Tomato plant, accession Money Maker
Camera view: horizontal (90 deg, fisheye); turntable rotation: 150 degrees
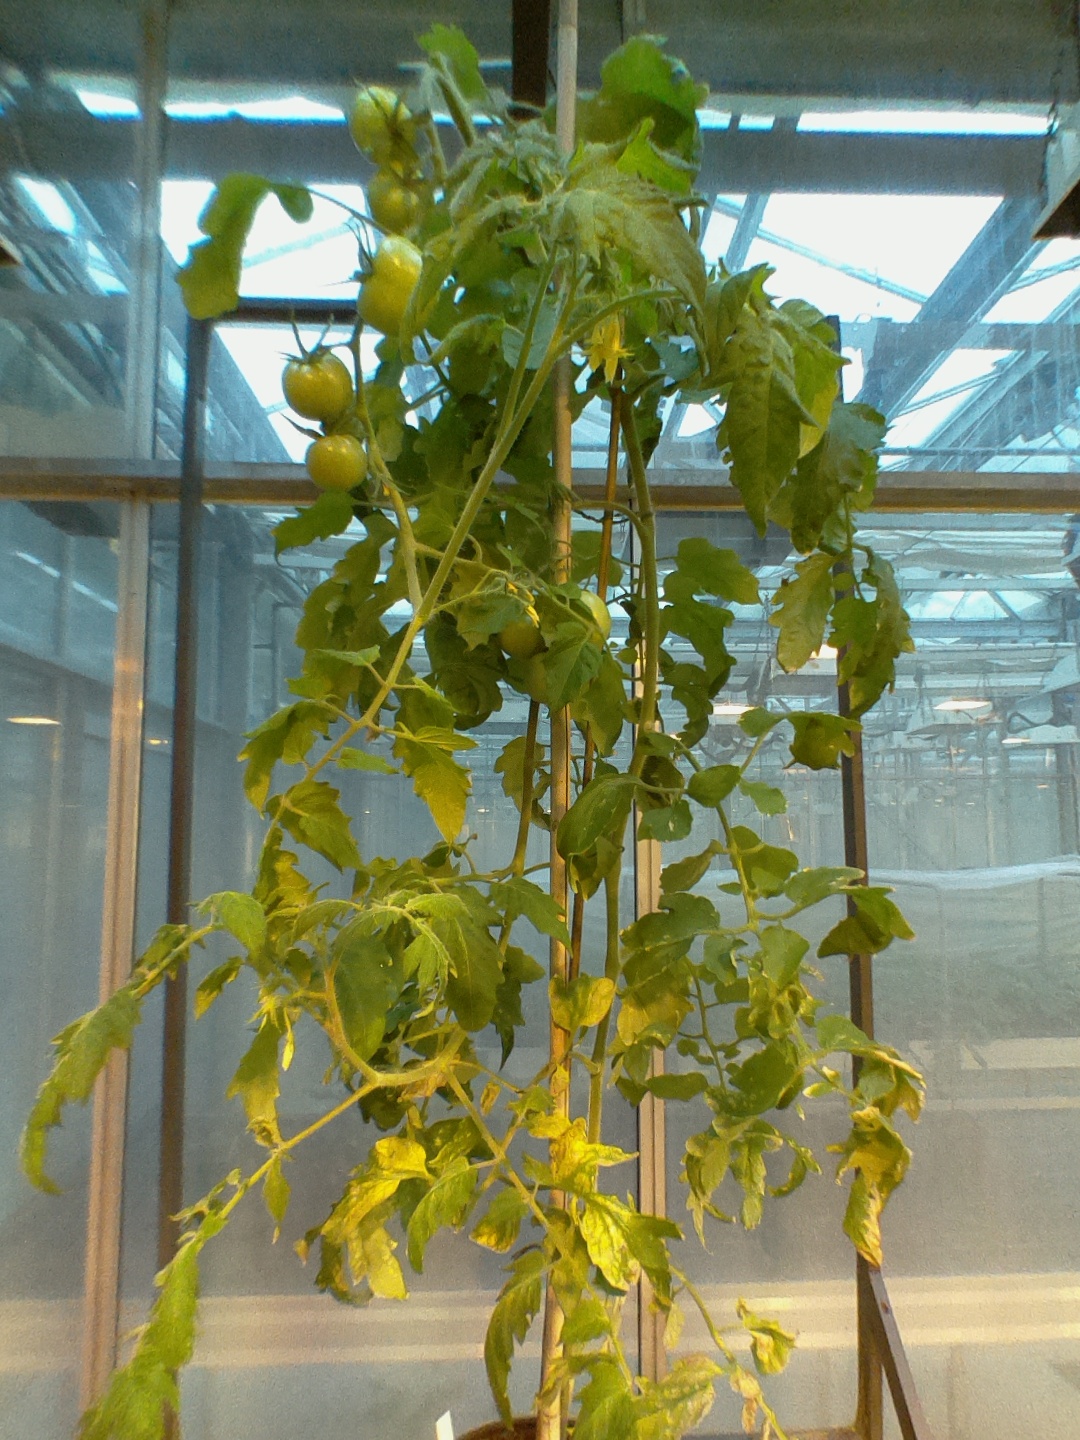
BBCH growth stage 76: 60%-70% of final fruit size